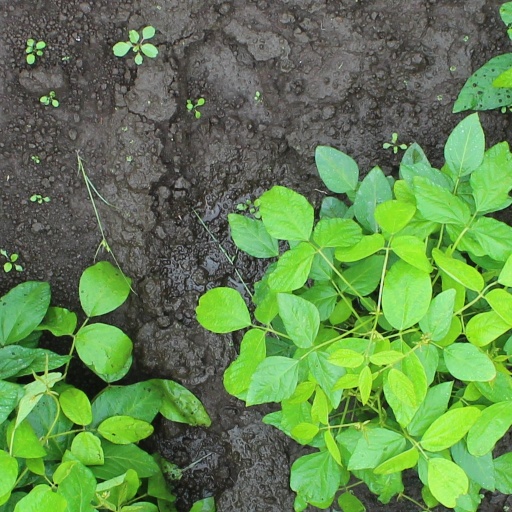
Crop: soybean